Constellation (Fabergé egg)

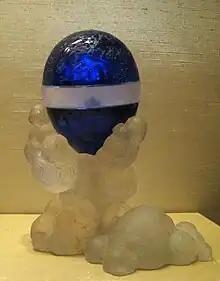
Unfinished egg from Fersman Mineralogical Museum (the modern Plexiglass band joins the two halves of the egg)

The Constellation egg is an unfinished 1917 Easter egg designed under the supervision of Peter Carl Fabergé for the last Tsar of Russia, Nicholas II, as an Easter gift to his wife, the Tsarina Alexandra Feodorovna. It was the last Imperial Fabergé egg designed.